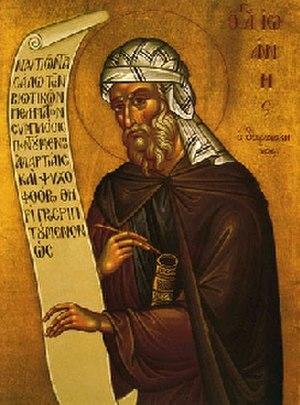
Jean Damascène ou Jean de Damas ou Jean Mansour, de son nom en arabe Mansour ibn Sarjoun, né vers 676 et mort le 4 décembre 749, est un théologien chrétien d'origine syriaque mais de langue grecque. Il est Père et Docteur de l'Église et considéré comme saint par l'Église orthodoxe et catholique.